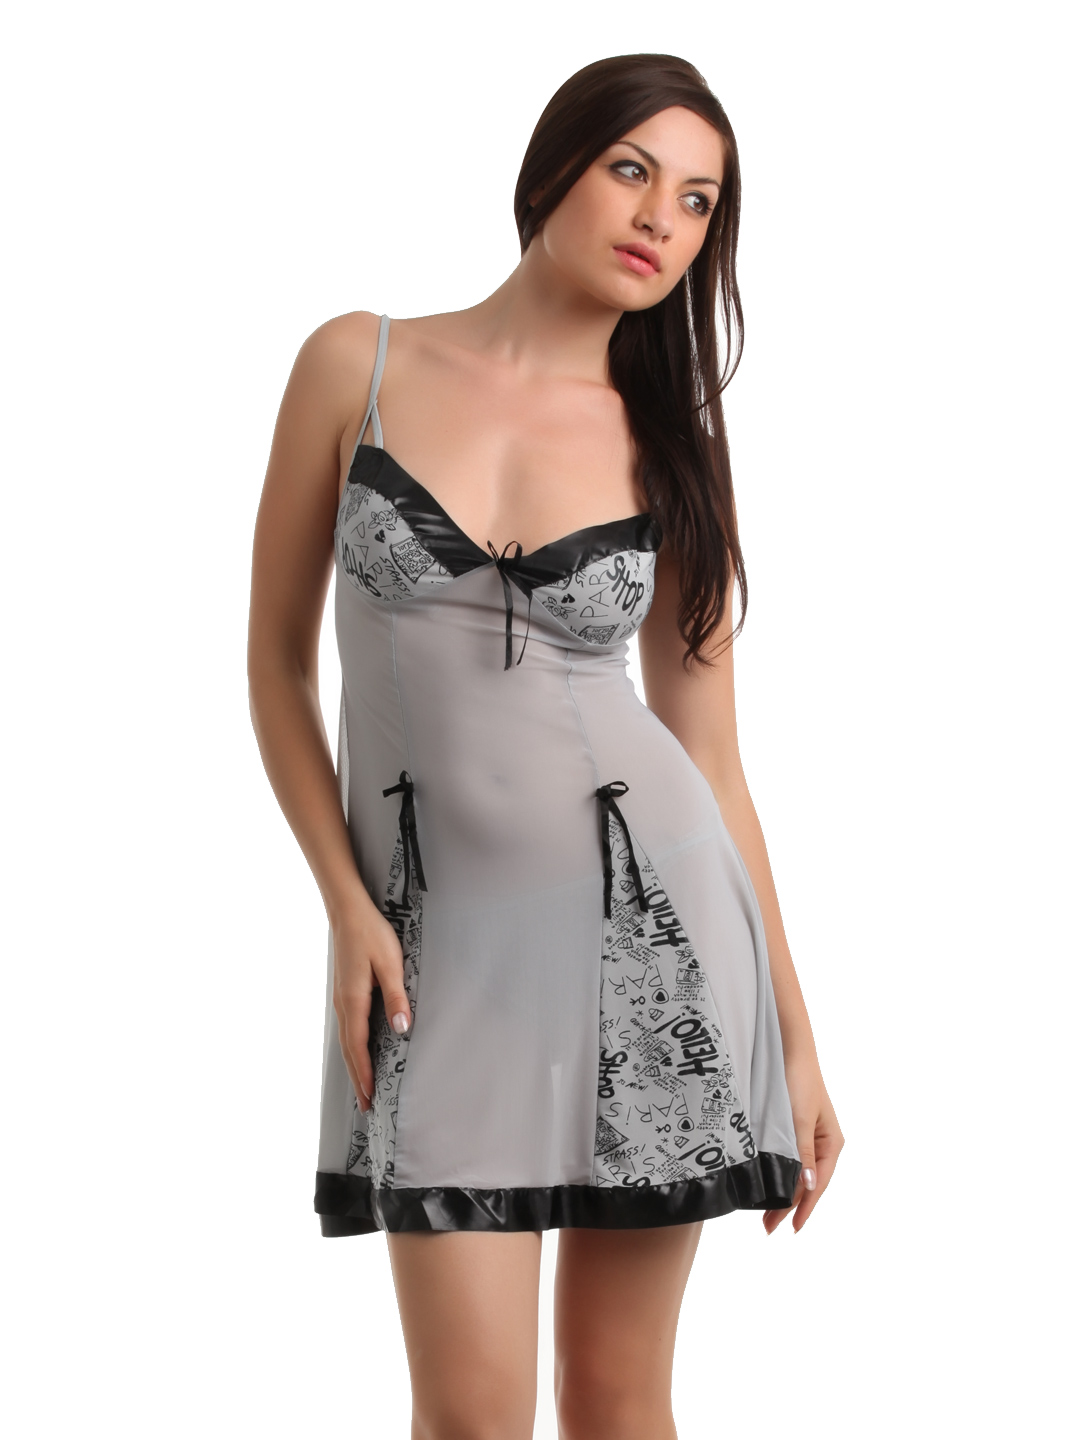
Red Rose Women Grey Nightdress
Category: Apparel / Loungewear and Nightwear / Nightdress
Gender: Women
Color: Grey
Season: Summer 2017
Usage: Casual